Phillips–Ronald House

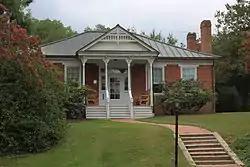
Phillips–Ronald House, September 2012

The Phillips–Ronald House, also known as the Carrington Lybrook House and Five Chimneys, is a historic home located at Blacksburg, Montgomery County, Virginia. It was built in 1851–1852, and is a one-story, brick dwelling with a hipped roof and double-pile, central-passage plan. It features a late-19th century, three-bay central entrance porch with sawn brackets and spindles in the gable and slender turned posts. Also on the property is a contributing frame garage.